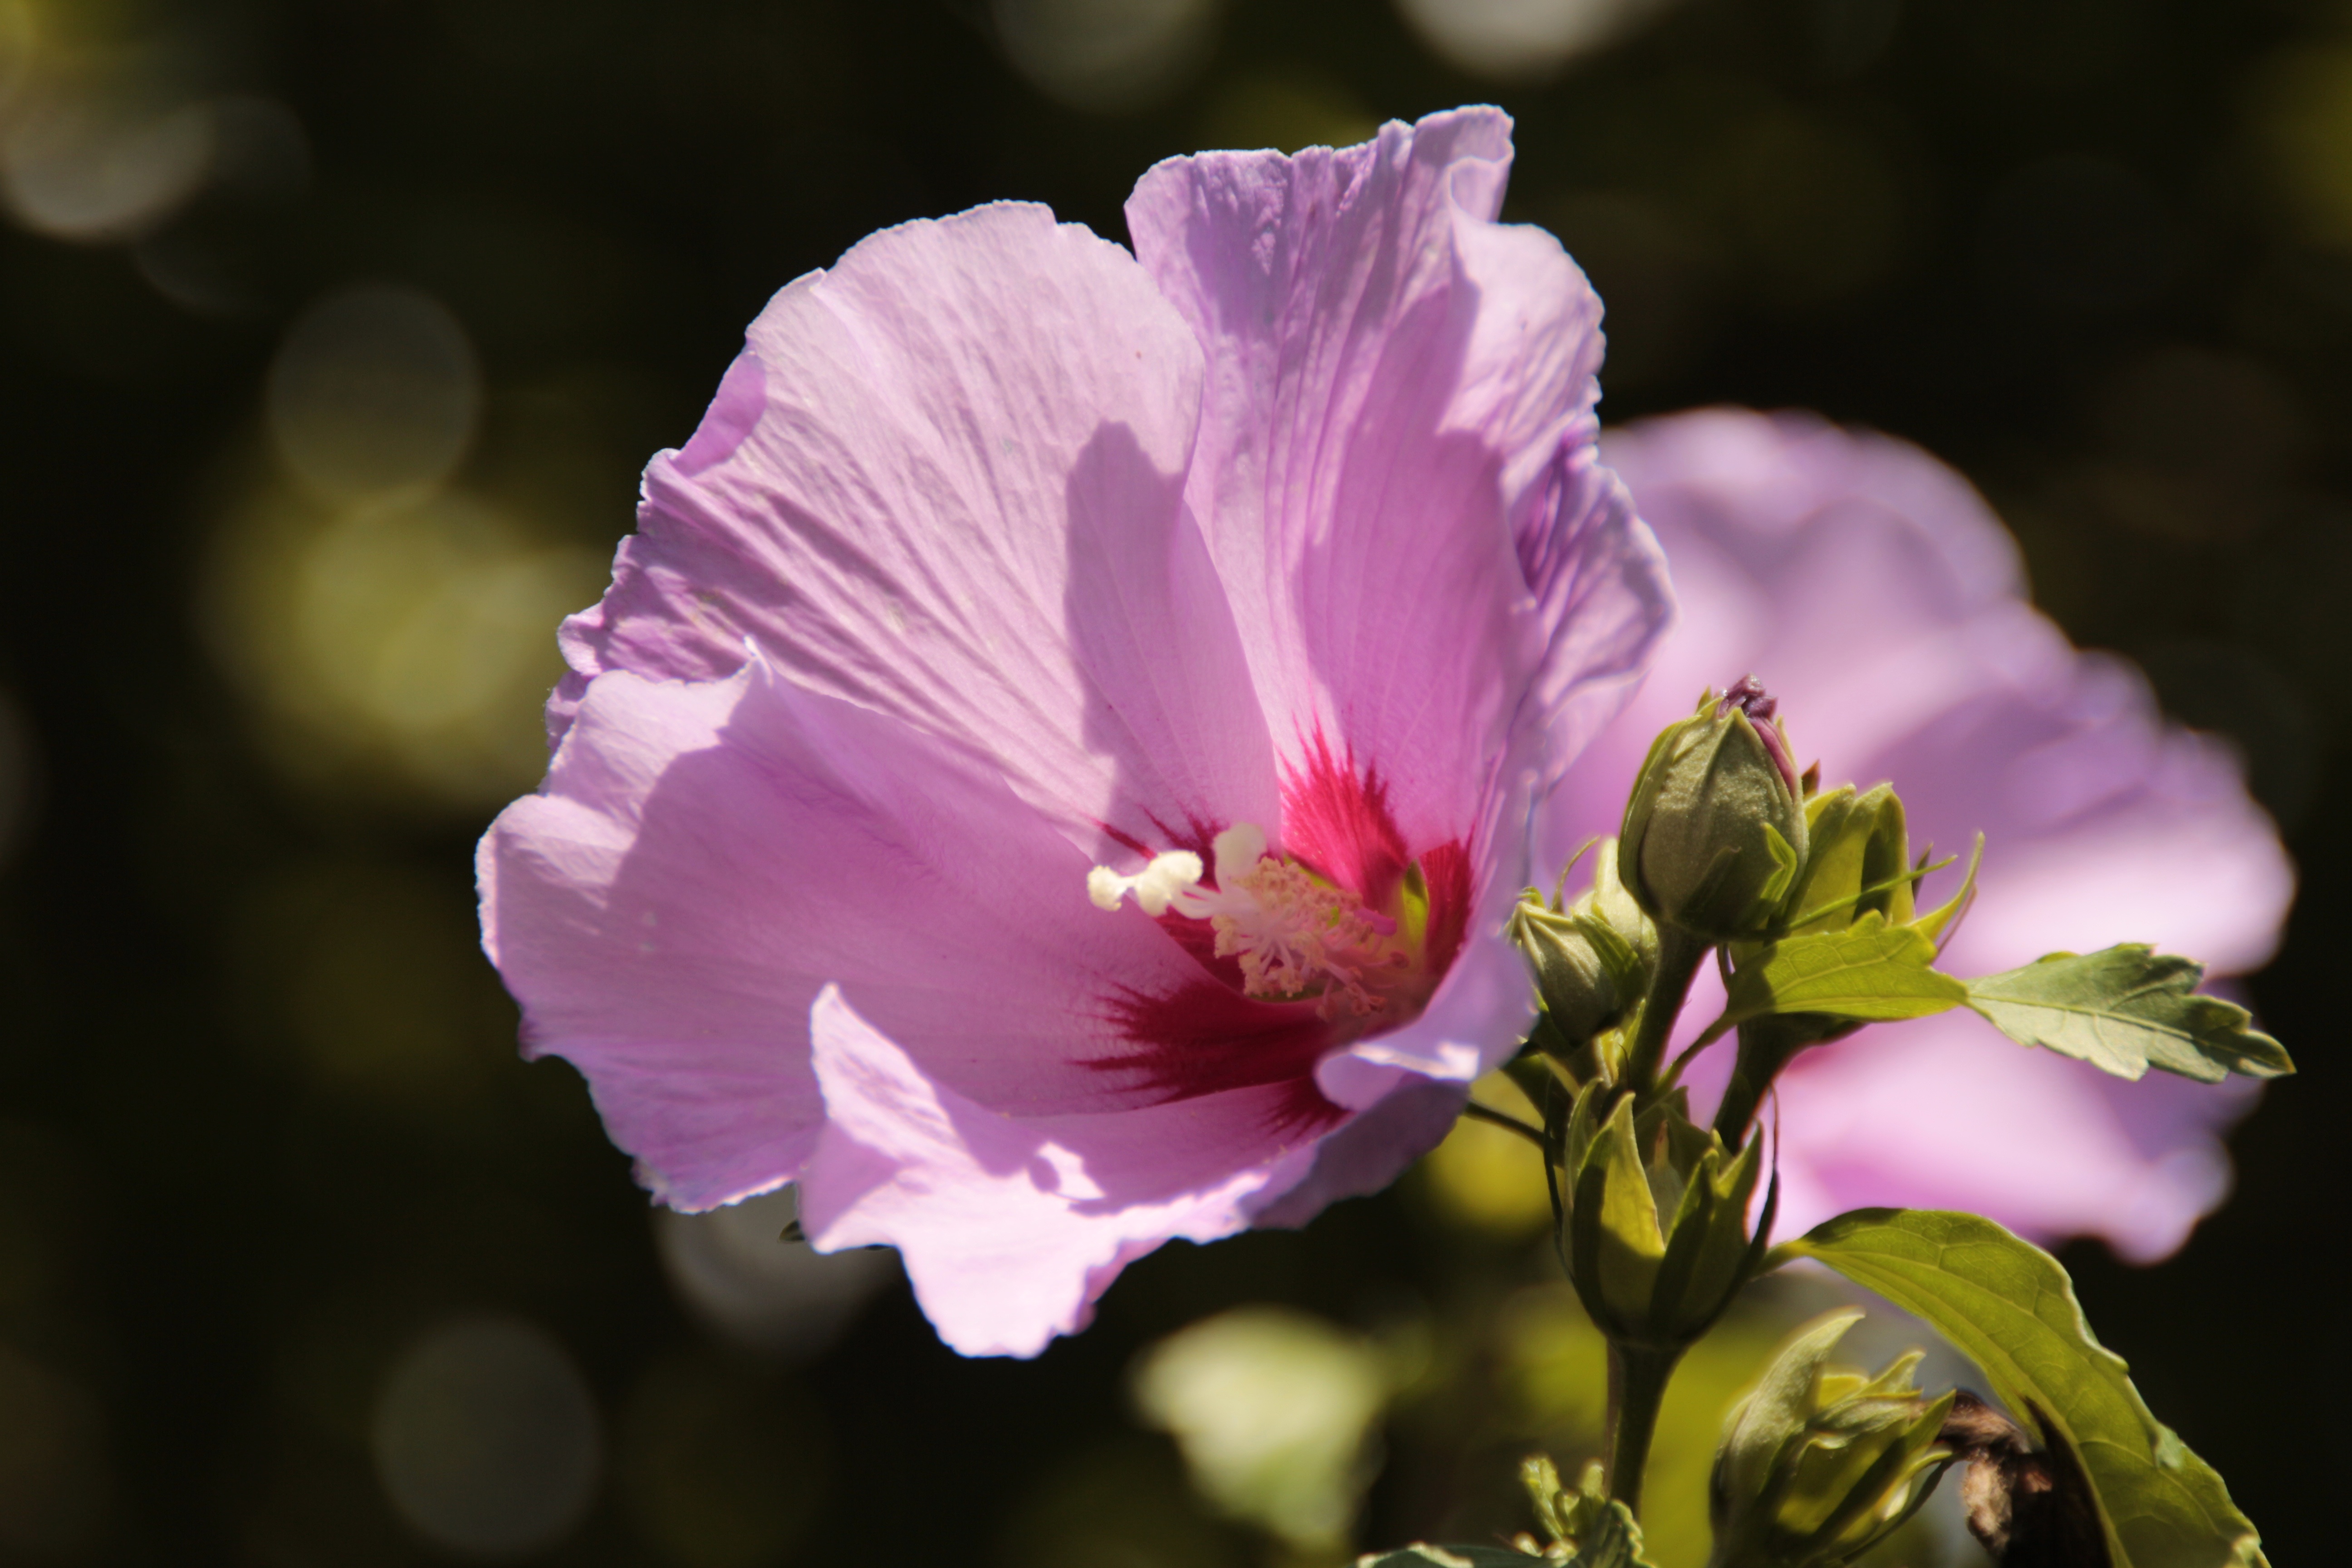
nature, blossom, plant, photography, flower, petal, bush, botany, pink, flora, wildflower, flowers, close up, petals, pistil, hibiscus, macro photography, flowering plant, hibiscus flower, mallow, land plant